Manchester Black

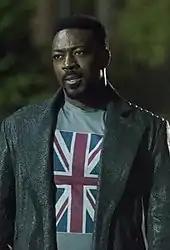

Some of Black's appearances have been reprinted in trade paperbacks: